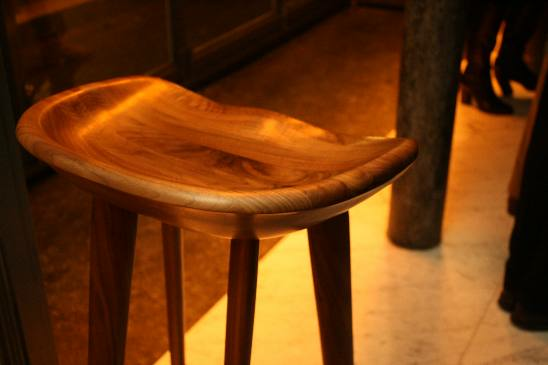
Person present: No